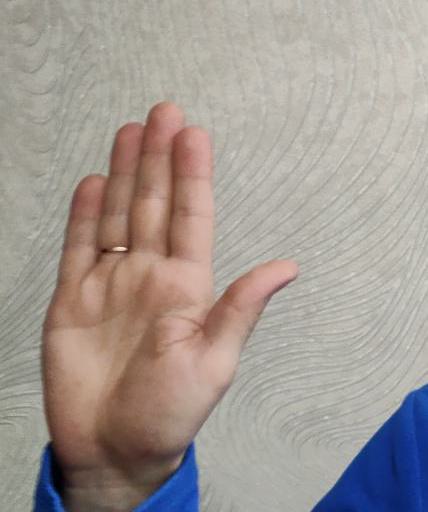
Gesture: stop